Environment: real
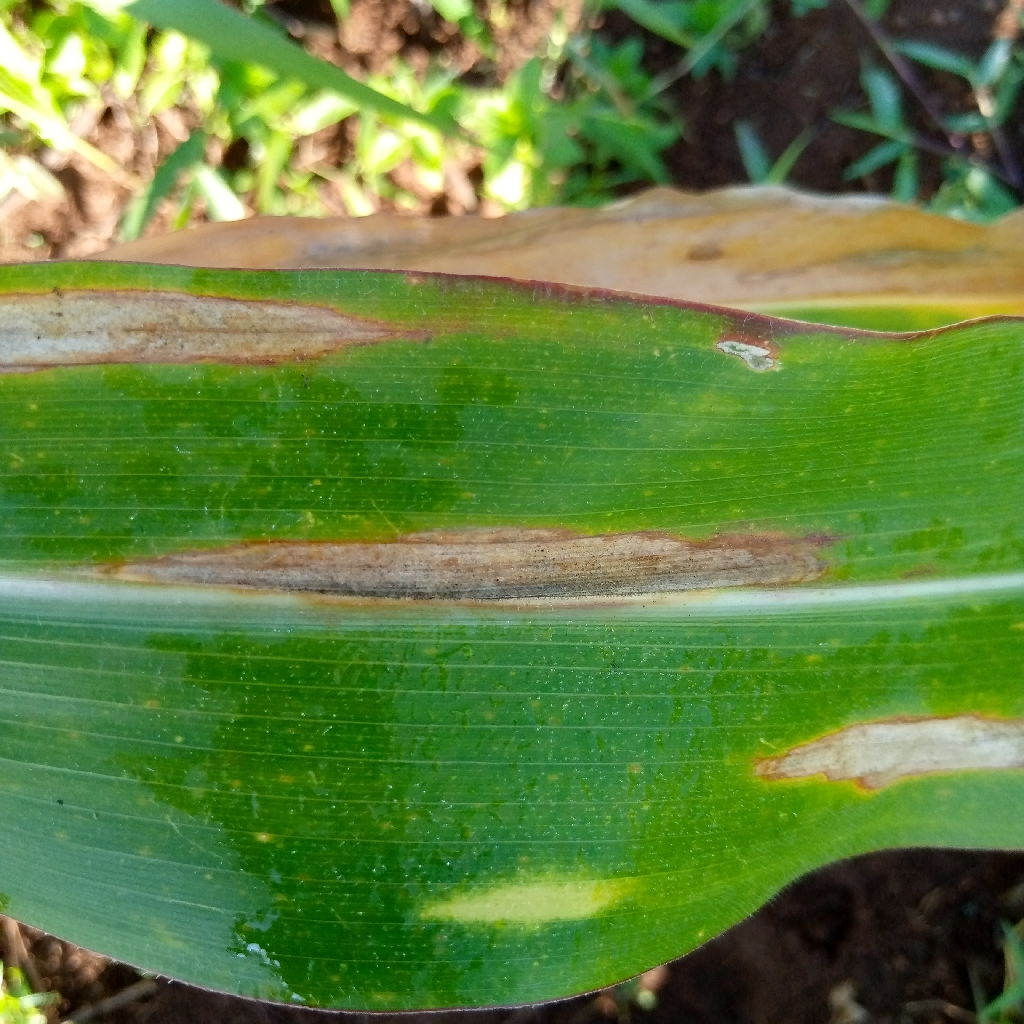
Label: northern_corn_leaf_blight